Rawlins Park

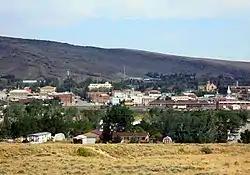
Senator Gale W. McGee attempted to have the statue of Rawlins moved to Rawlins, Wyoming, but failed to do so.

There were additional plans to build linear parks, adorned with magnolia trees, from Rawlins Park on the east to linear parks to the west, terminating at the Old Naval Observatory. The only park that was built, Walt Whitman Park, replaced an auditorium built in the 1920s. In 1940, there was another plan to extend Rawlins Park to the Old Naval Observatory, but just as before, the process did not take place.